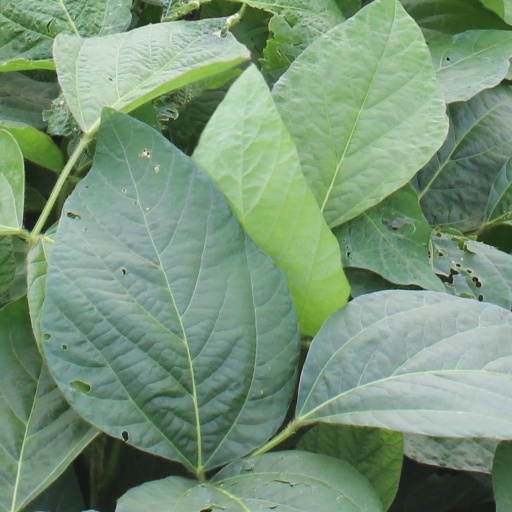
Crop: soybean